So Beautiful or So What

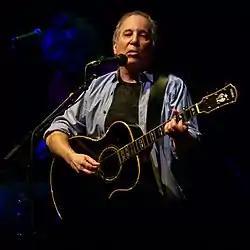
Simon (pictured in 2011) composed the album's songs using only his guitar.

"So Beautiful or So What" finds Simon returning to more harmonic-based compositions than rhythm-based. This was spurred from when he realized his favorite song on his 2006 effort "Surprise", "Everything About It Is a Love Song", contained a chord progression he found particularly interesting. After coming to this realization, he focused on the album's three ballads, "Questions for the Angels", "Amulet", and "Love and Hard Times". Unlike his previous rhythm-based albums, in which he would gain inspiration for his guitar parts from pre-recorded backing tracks, Simon took a more traditional approach to building the songs on "So Beautiful or So What". He wrote songs at home before developing them further in the studio with the help of a natural click track, such as "a percussion instrument, or even just tapping out a rhythm on his guitar." He overdubbed additional elements afterwards, including additional guitar parts and percussion. Simon began envisioning the album's sequencing when he only had a few songs written, letting it inform his songwriting.